Offshore embedded anchors

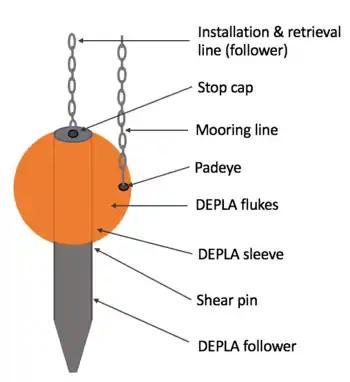
DEPLA components

The dynamically-embedded plate anchor (DEPLA) is a direct-embedment, vertically-loaded anchor that consists of a plate embedded in the seabed by the kinetic energy obtained by freefall in water. This new anchor concept has only been recently developed but has been tested both in the lab and field. The different components of the DEPLA can be seen in the labeled diagram in the figure.